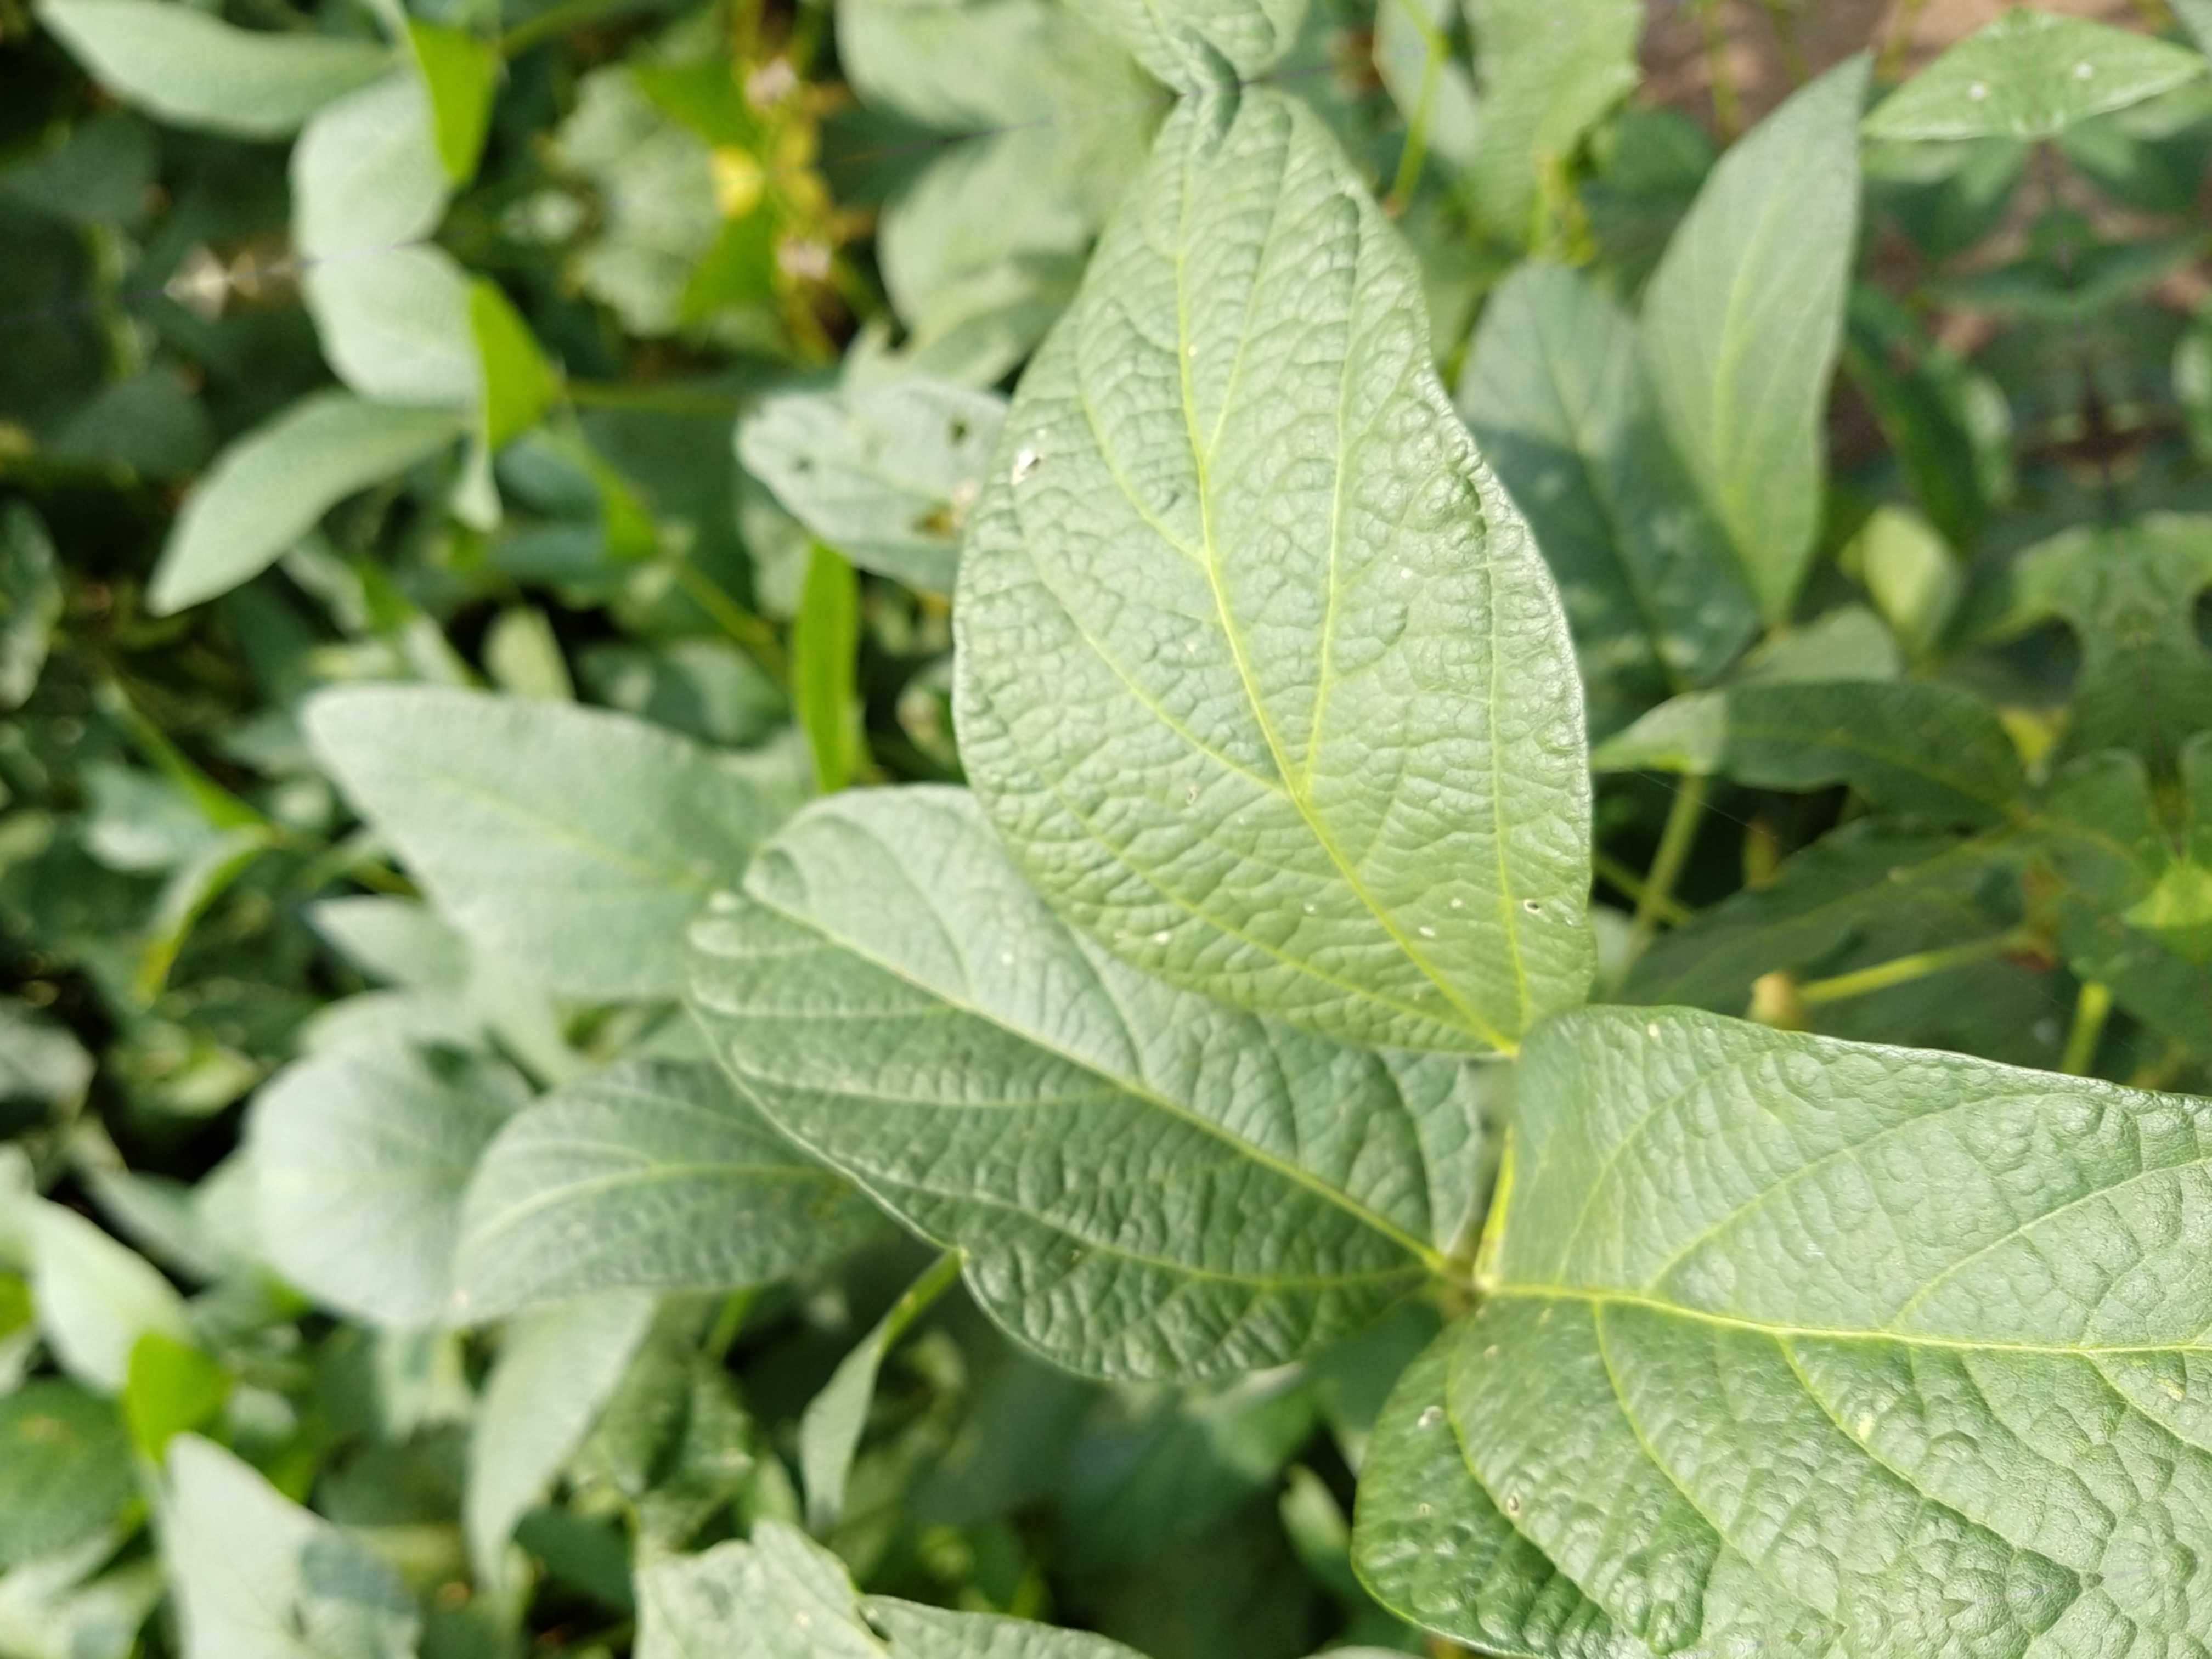
Label: Disease